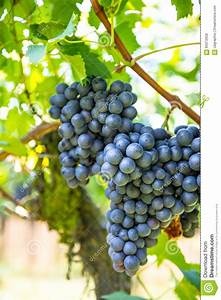
Label: grape